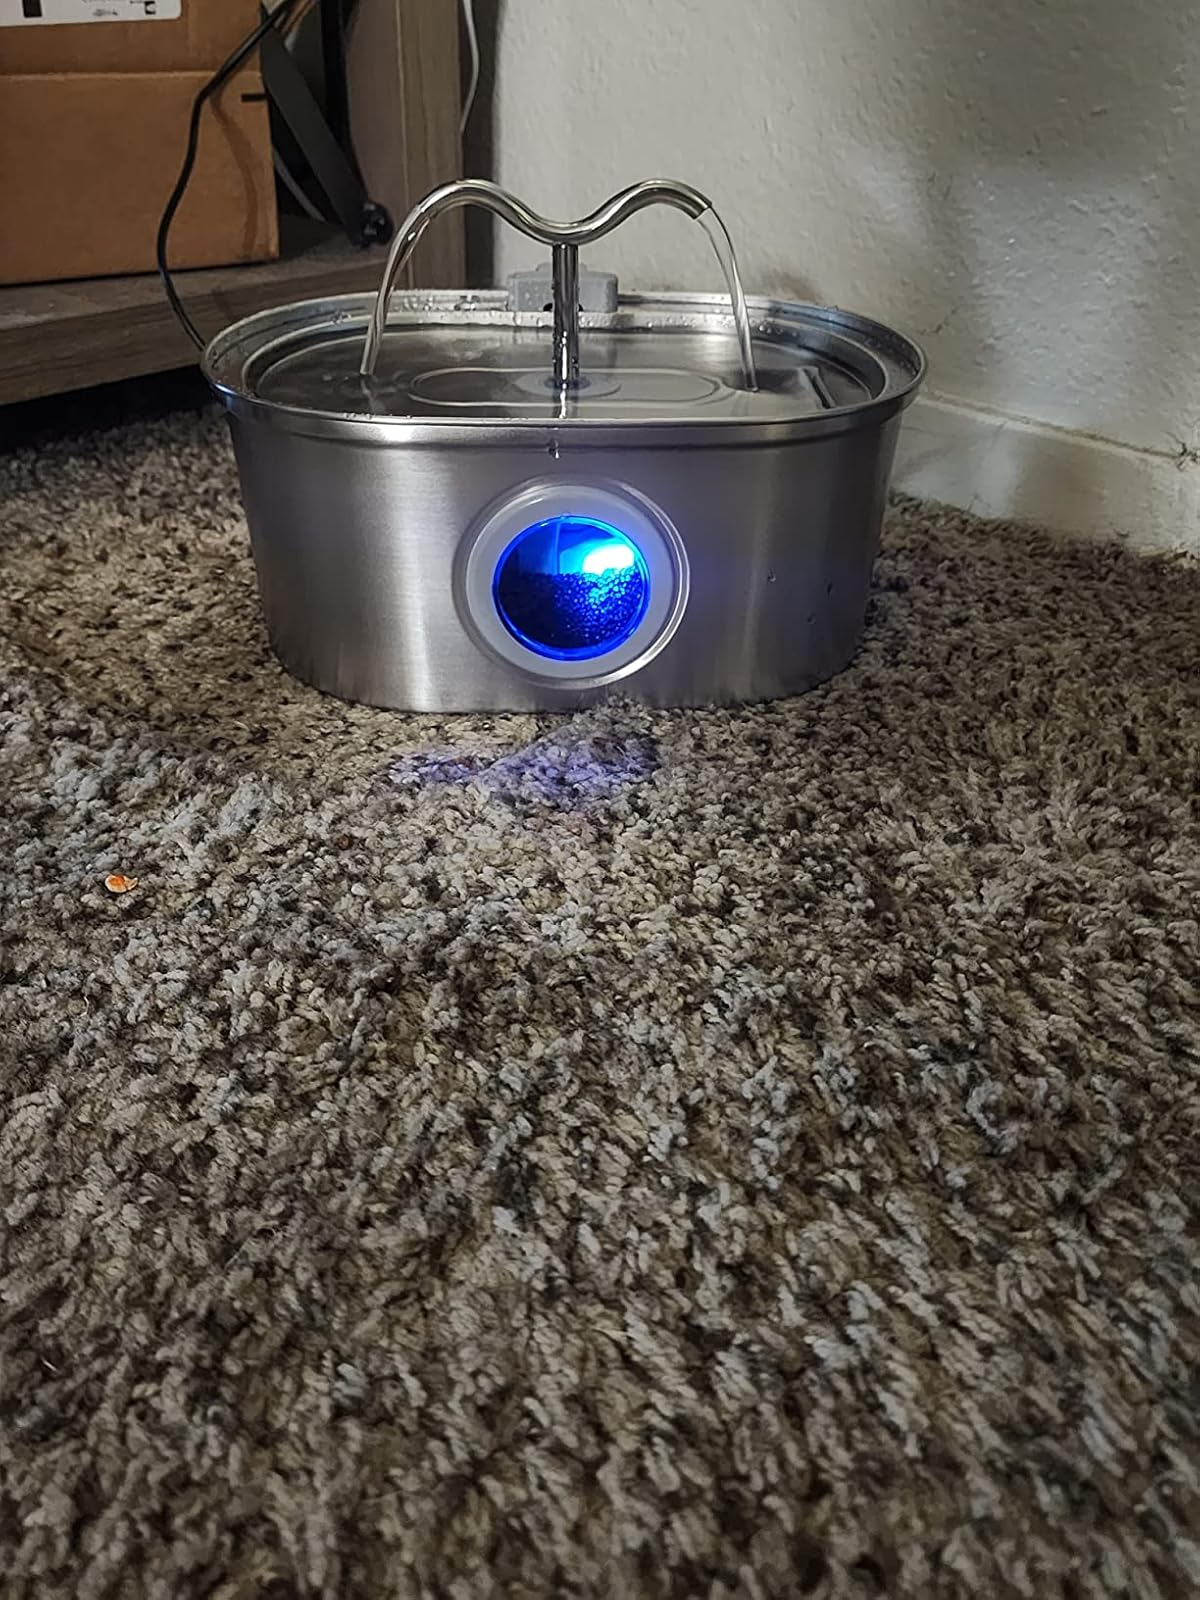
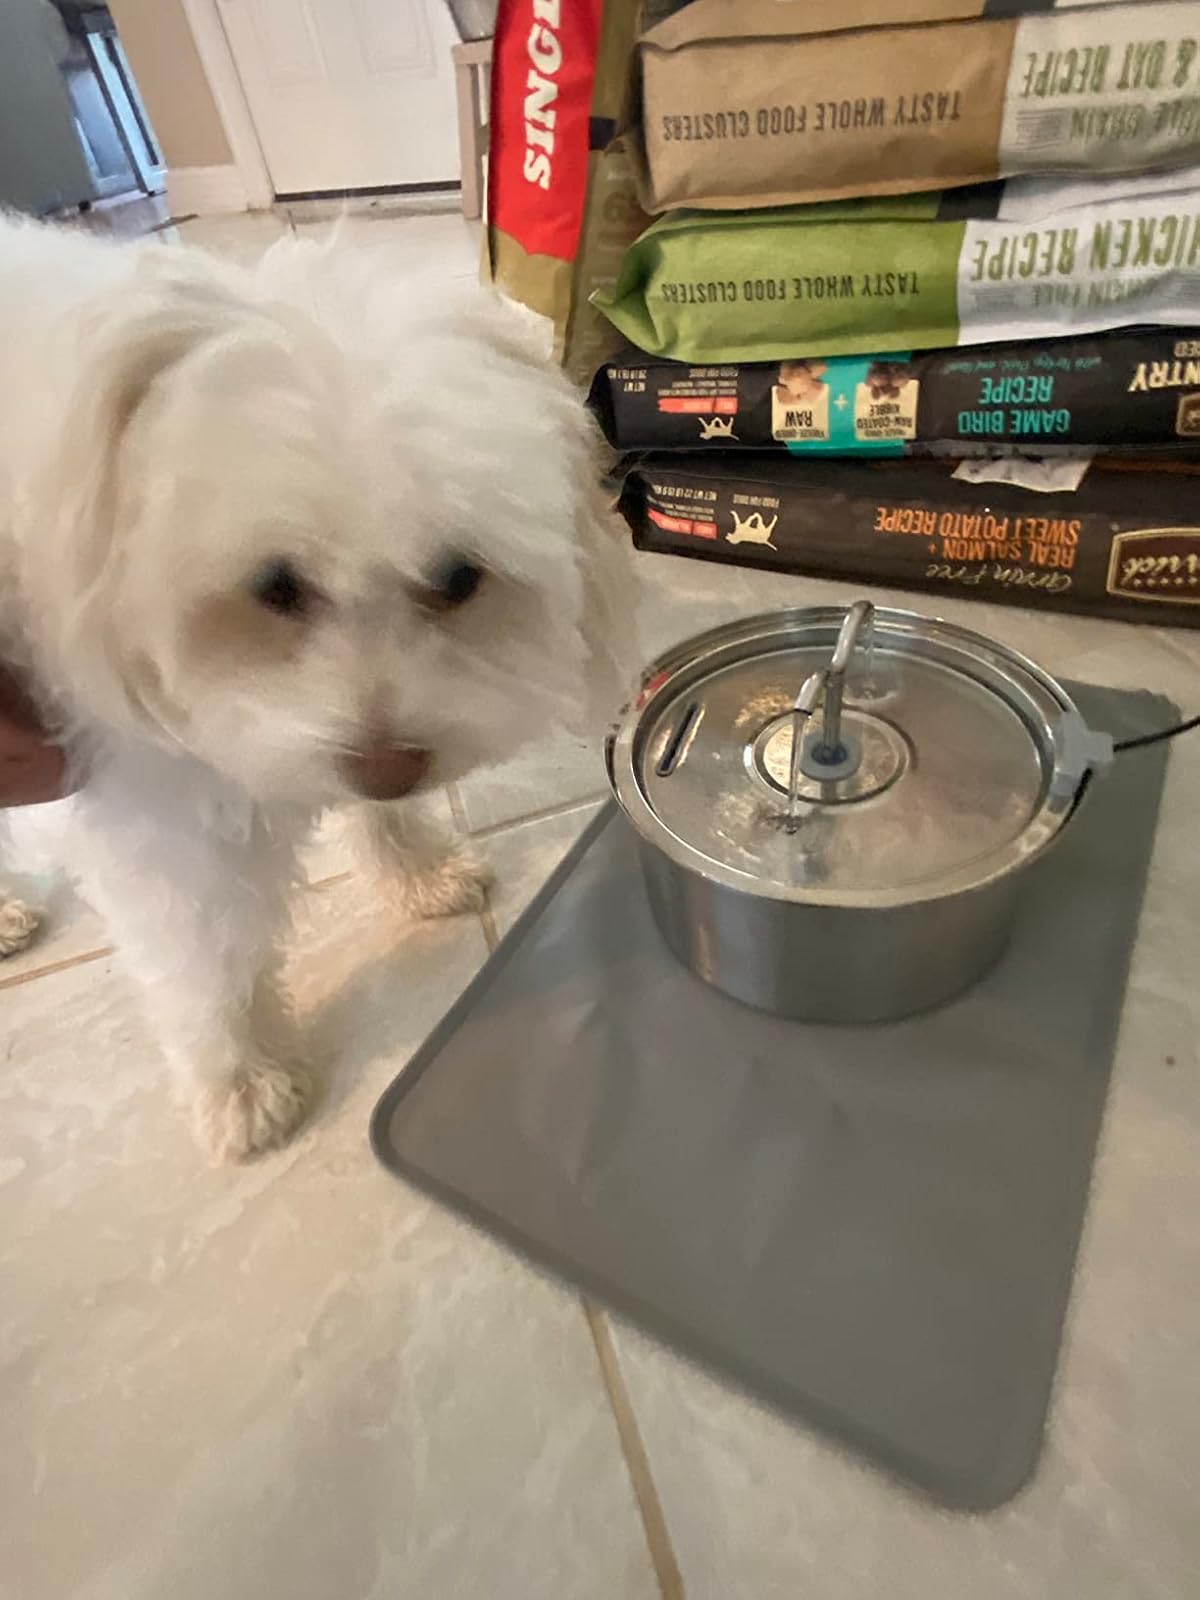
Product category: items_bowl
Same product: no